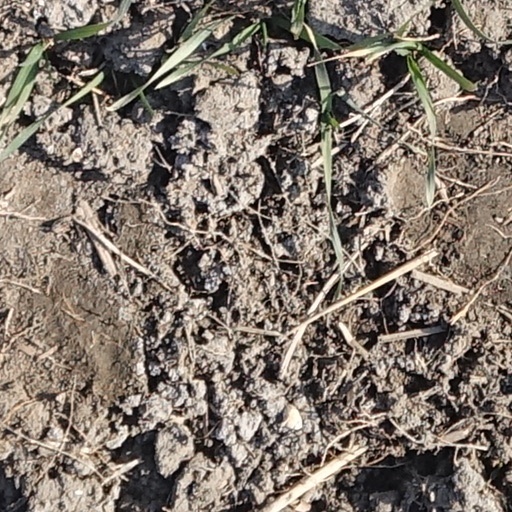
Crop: wheat